Chelsea Manning

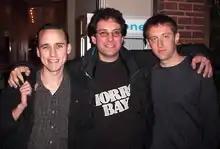
Adrian Lamo (left) and "Wired" Kevin Poulsen (right) in 2001. The person in the middle, Kevin Mitnick, had no involvement in the Manning case.

On May 20, 2010, Manning contacted Adrian Lamo, a former "grey hat" hacker convicted in 2004 of having accessed "The New York Times"'s computer network two years earlier without permission. Lamo had been profiled that day by Kevin Poulsen in "Wired" magazine; the story said Lamo had been involuntarily hospitalized and diagnosed with Asperger syndrome. Poulsen, by then a reporter, was himself a former hacker who had used Lamo as a source several times since 2000. In 2002, Poulsen told "The New York Times" that Lamo had gained unauthorized access to its network; he then wrote the story up for "SecurityFocus". Lamo would hack into a system, tell the organization, then offer to fix its security, often using Poulsen as a go-between.